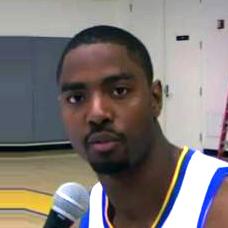
Age: 26